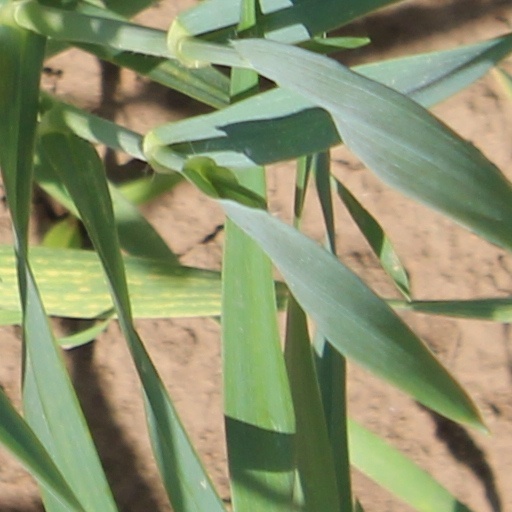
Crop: wheat